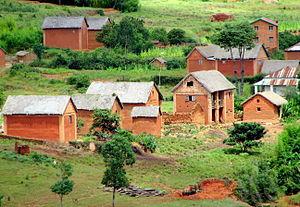
Maisons dans un village des Hautes Terres, Madagascar